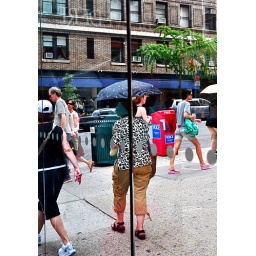
just started to spot with rain... people captured in the very shiny glass